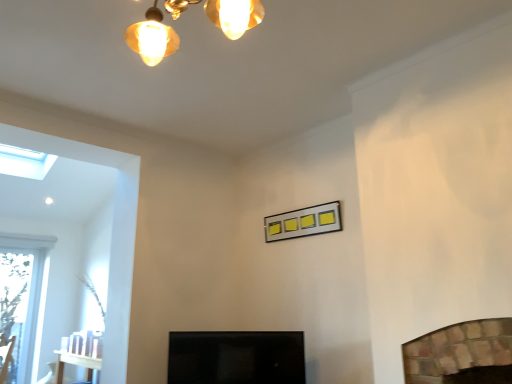
Question: Locate a point on the black glossy screen door at center. Your answer should be formatted as a tuple, i.e. [(x, y)], where the tuple contains the x and y coordinates of a point satisfying the conditions above. The coordinates should be rounded to three decimal places, indicating the absolute pixel location of the point in the image.
Answer: [(0.461, 0.930)]